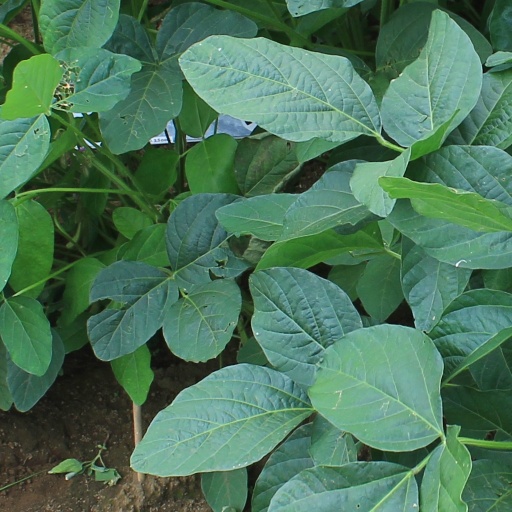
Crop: soybean